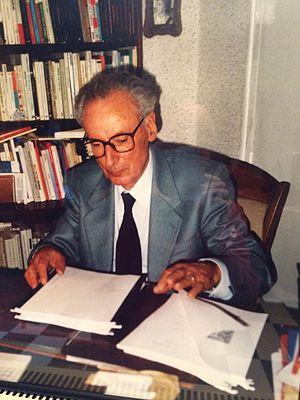
Jacques Natanson dans son bureau, années 1980.
James Natanson, connu sous le nom de Jacques Natanson, né à Bucarest le 19 décembre 1923 et mort à Bois-Guillaume le 2 novembre 2016, est un militant syndical et pédagogique, ainsi qu'un professeur de philosophie et de sciences de l'éducation français.